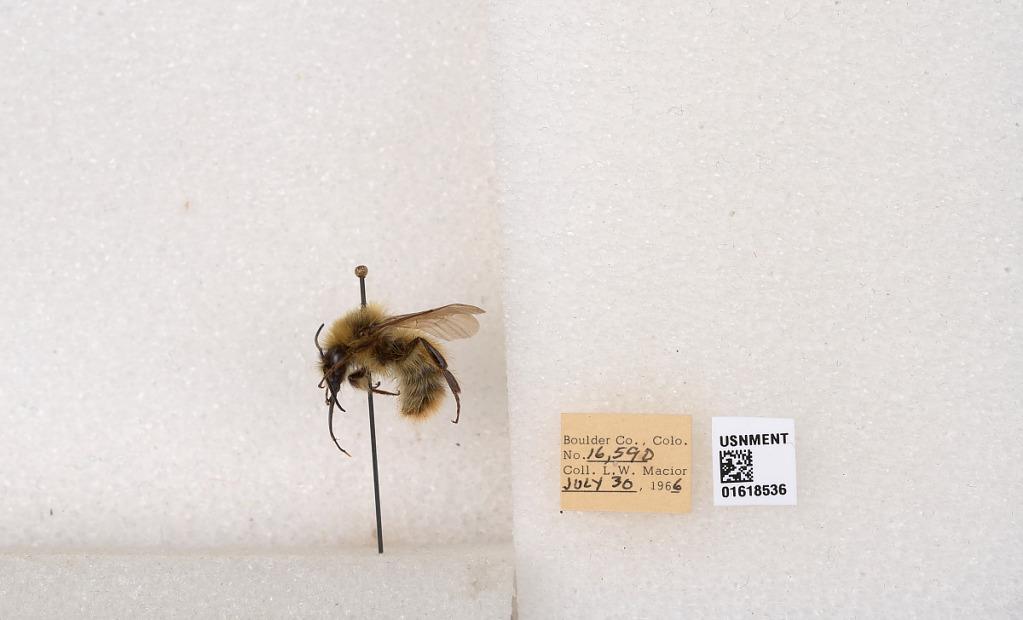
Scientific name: Bombus kirbyellus
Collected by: L. Macior
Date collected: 1966-7-30
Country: United States
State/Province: Colorado
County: Boulder
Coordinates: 40.0925, -105.358